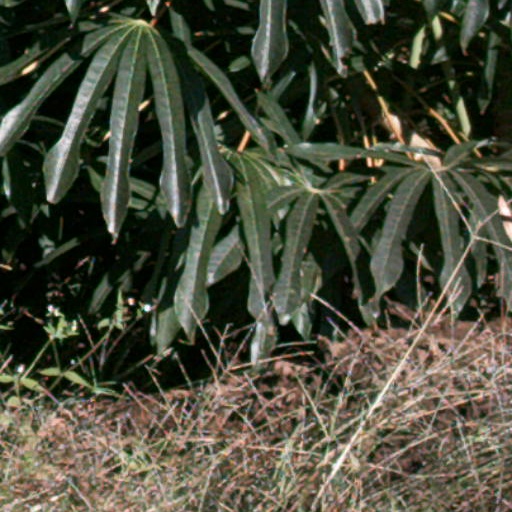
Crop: cassava